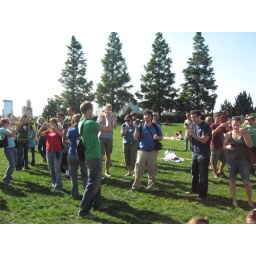
Goal: As many people as possible without a yellow shirt in the shot. Finaly tally: Non-yellows, 33; Yellows, 1.